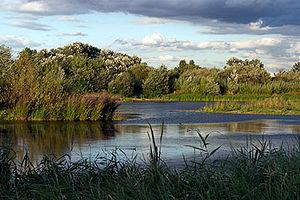
Le WWT London Wetland Centre est une réserve de zones humides gérée par le Wildfowl and Wetlands Trust dans le secteur de Barnes du Borough londonien de Richmond upon Thames, au sud-ouest de Londres, en Angleterre. Le site est formé de quatre réservoirs victoriens désaffectés nichés dans une boucle de la Tamise.